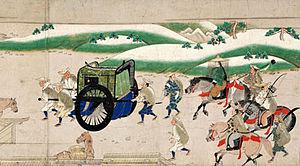
L'auteur du Sarashina nikki sur la route en pèlerinage vers le Ishiyamadera.
L’Ishiyama-dera engi emaki, littéralement les Rouleaux illustrés de l’histoire du Ishiyama-dera, est un emaki japonais narrant la fondation du temple bouddhique Ishiyama-dera de Shiga et les miracles qui y sont associés. Du fait de destructions et restaurations à travers les siècles, l’œuvre est composée de trois parties aux styles très distincts : il reste du XIVᵉ siècle quatre rouleaux dont les trois premiers ont été peints par un membre de l’Atelier de peinture impérial dans le style yamato-e, un rouleau peint au XIVᵉ siècle dans un style yamato-e tardif par Tosa Mitsunobu de l’école Tosa, et enfin les deux derniers rouleaux datant du XIXᵉ siècle réalisés par Tani Bunchō dans un style impersonnel inspiré du yamato-e des rouleaux originaux.